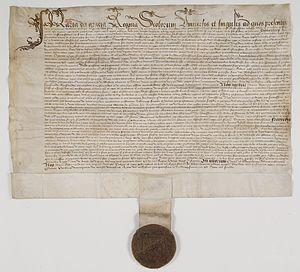
Charte de Marie Stuart par laquelle elle confirme et renouvelle les traités d’alliance conclus entre ses prédécesseurs et les rois de France, donnée à Édimbourg le 15 décembre 1543.Acte en latin, sur parchemin et scellé d'un sceau de cire jaune sur languette de parchemin.
La Vieille Alliance, souvent désignée en français comme en anglais par son nom en scots, Auld Alliance, est une alliance nouée entre les royaumes de France et d’Écosse contre l’Angleterre. Bien que le traité d'Édimbourg de 1560 ait mis fin de fait à la plupart de ses dispositions, l'alliance et ses prolongements ont marqué les relations franco-écossaises de 1295 jusqu'à l'époque contemporaine.